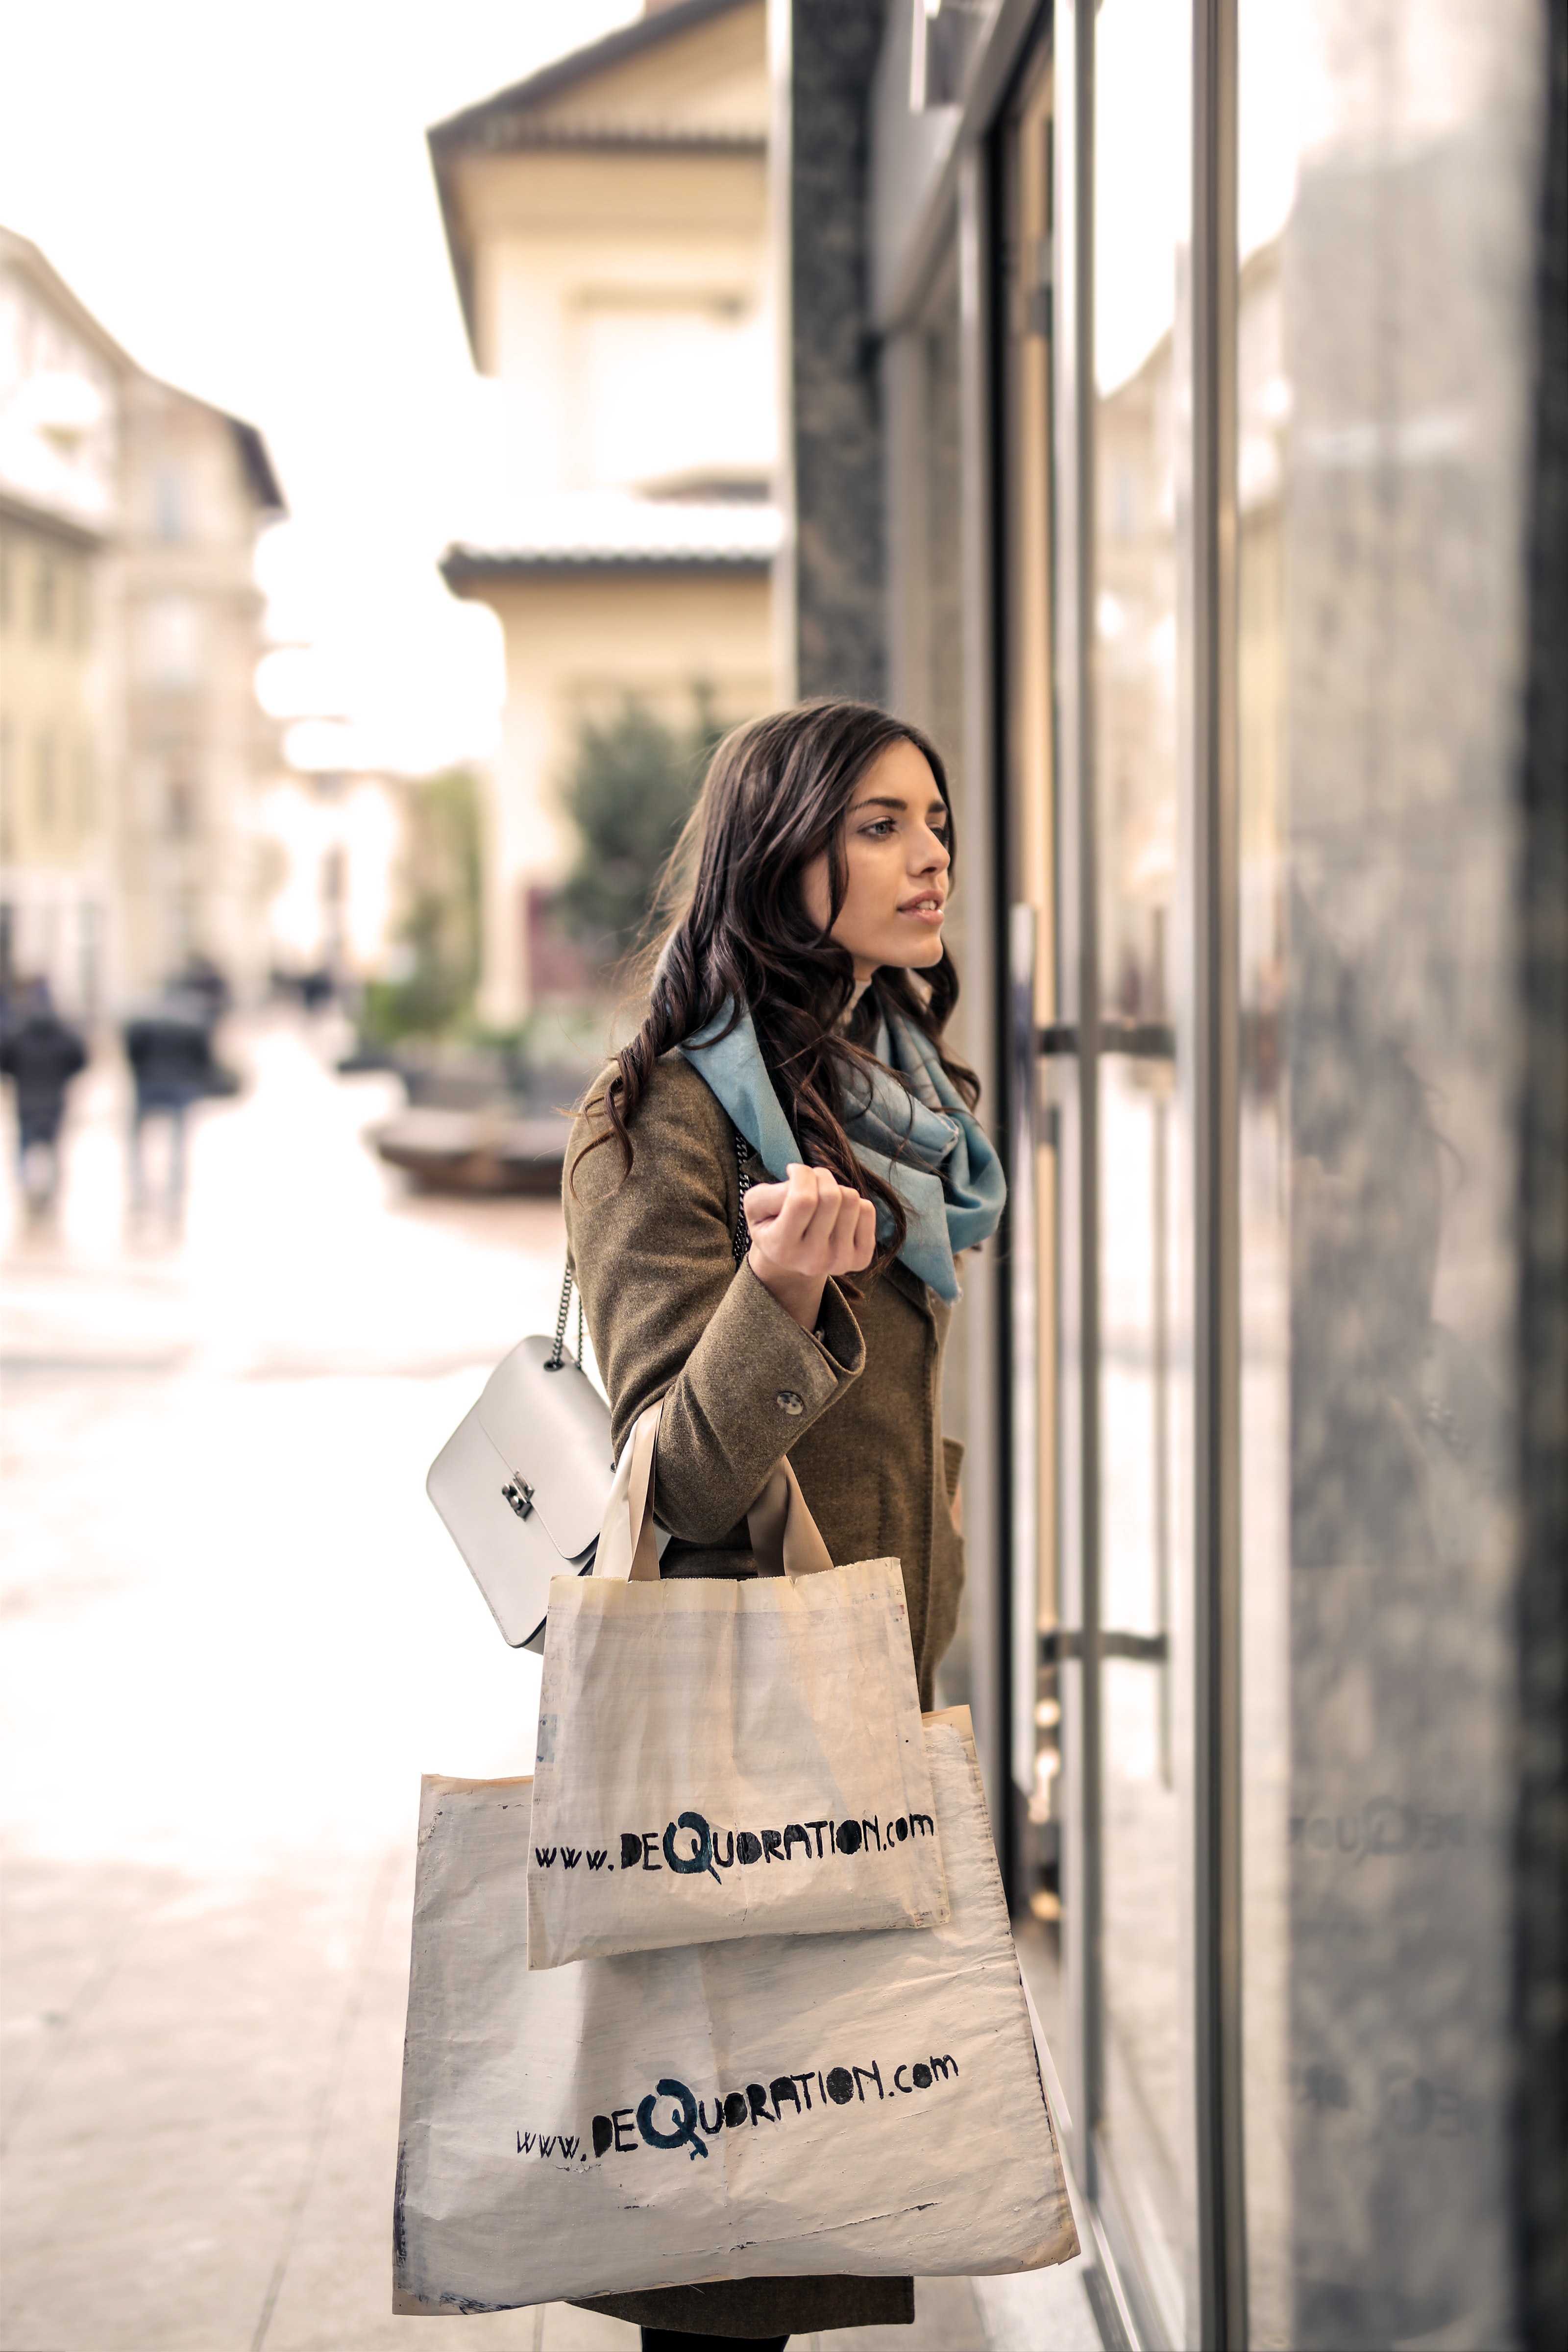
photograph, girl, outerwear, jeans, pattern, coat, winter, jacket, handbag